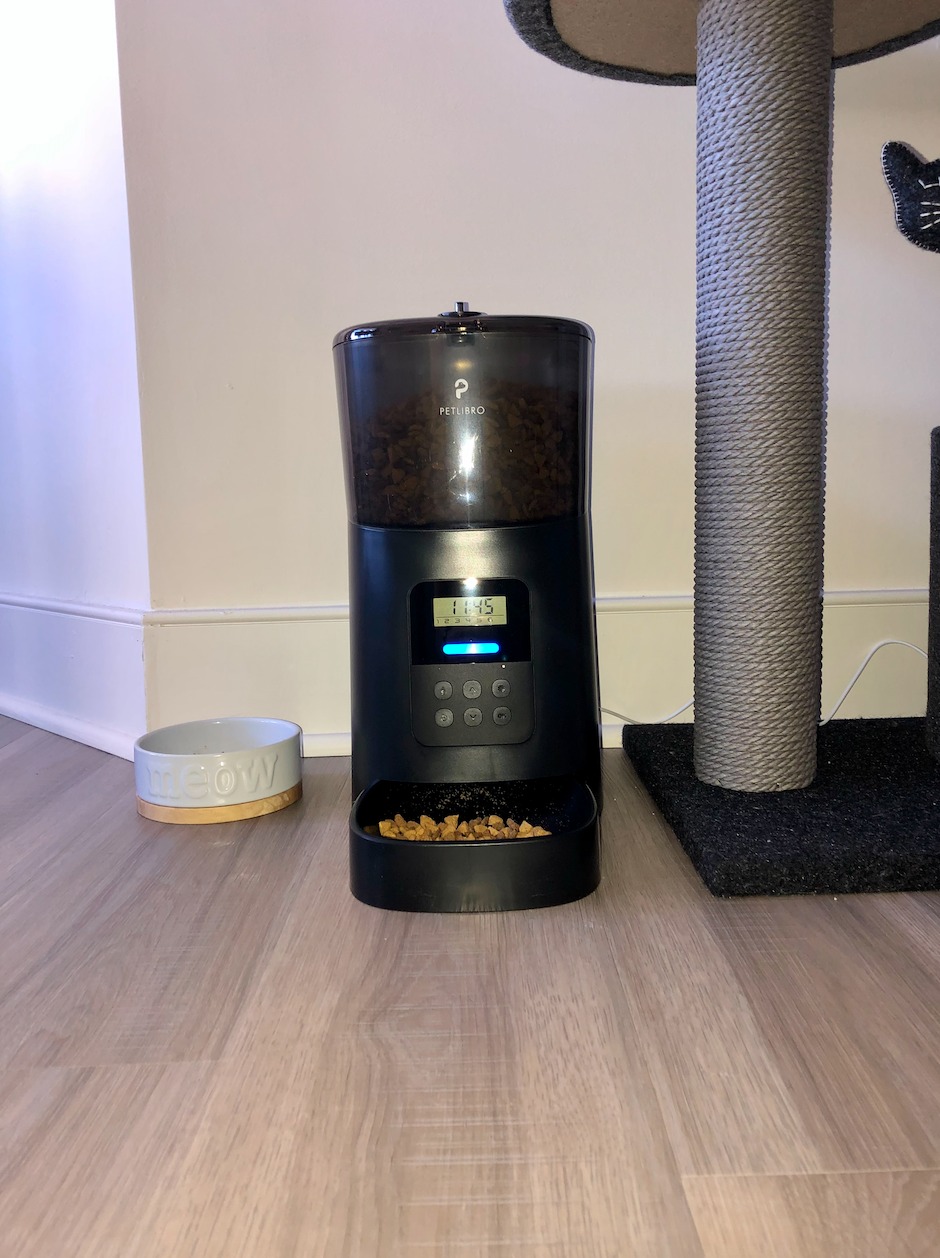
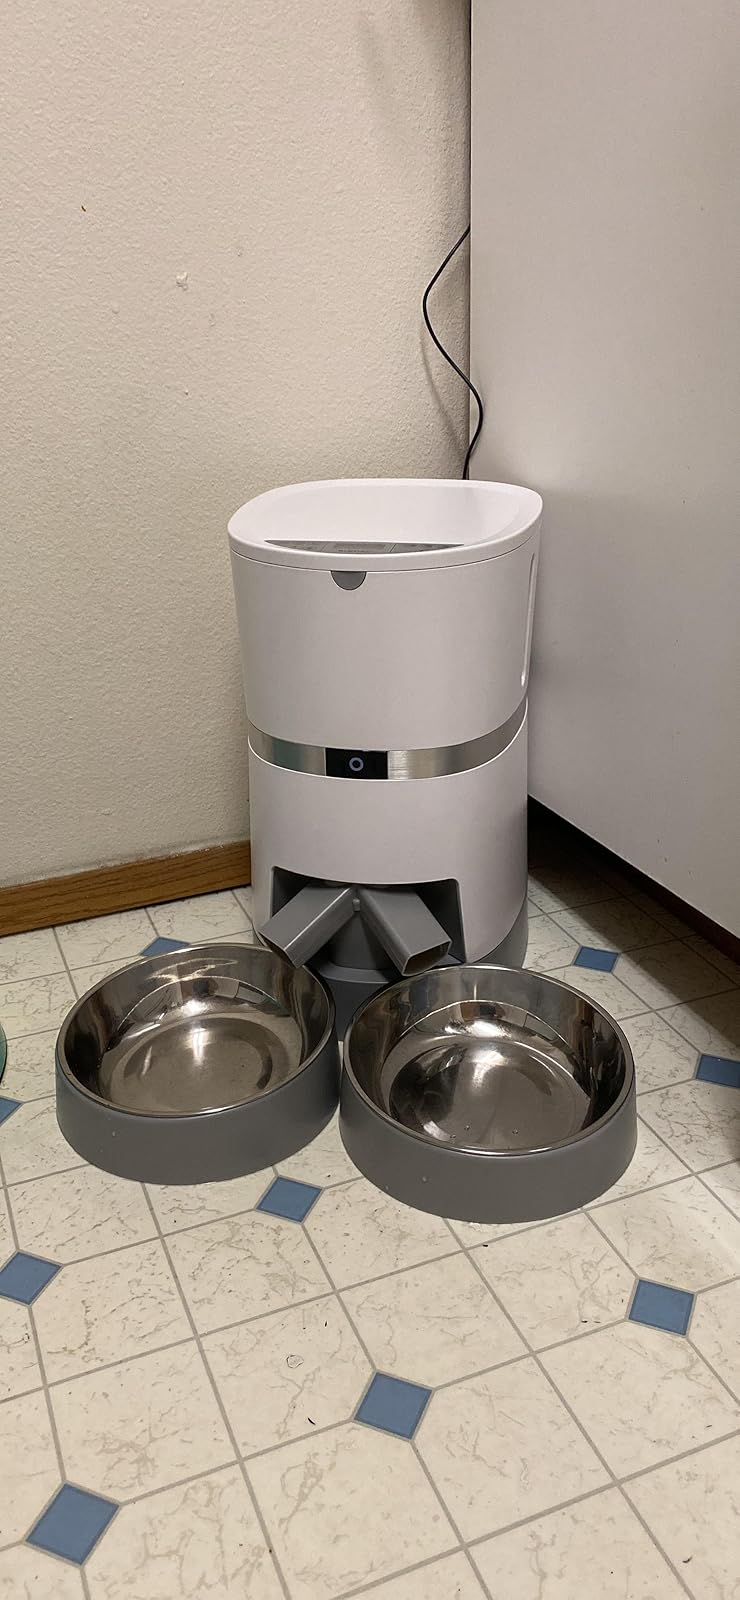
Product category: items_feeder
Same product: no